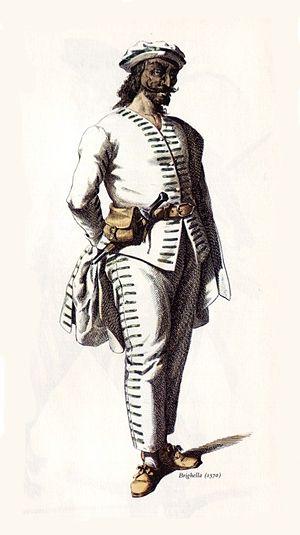
La commedia dell'arte [komˈmɛːdja delˈlarte] est un genre de théâtre populaire italien, né au XVIᵉ siècle, où des acteurs masqués improvisent des comédies marquées par la naïveté, la ruse et l'ingéniosité. Ce genre est apparu avec les premières troupes de comédie avec masques, en 1528.
Brighella, ou Briguelle en français, est un personnage type de la commedia dell'arte. Il est zanni.
Les zanni sont des personnages types de valets de comédie. Dans la commedia dell'arte, ils sont généralement porteurs d'un masque, dont les premiers sont originaires de Venise. Ils descendent des bouffons de la comédie antique.